Woytchugga Lacuna

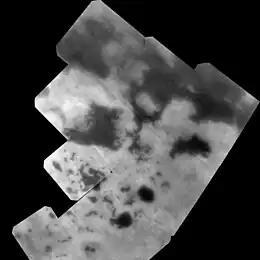
"Cassini" view of Titan's north polar seas and lakes in the near infrared.

It is located at 68°53′ N and 109°00′ W on Titan's surface and at 449 km in length it is the longest Titanean lake and third longest body of a number of "hydro-carbon lakes" found on Saturn's largest moon". The lake is composed of liquid ethane and methane, and was detected by the "Cassini–Huygens" space probe.